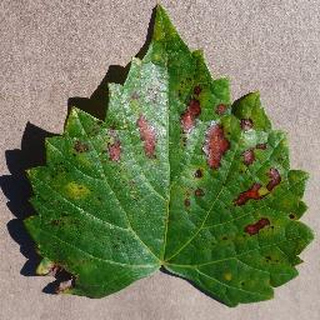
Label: grape_esca_black_measles